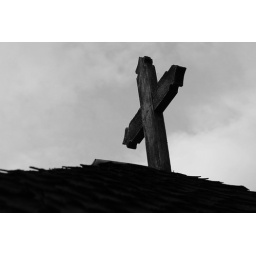
cross on a roof against the sky